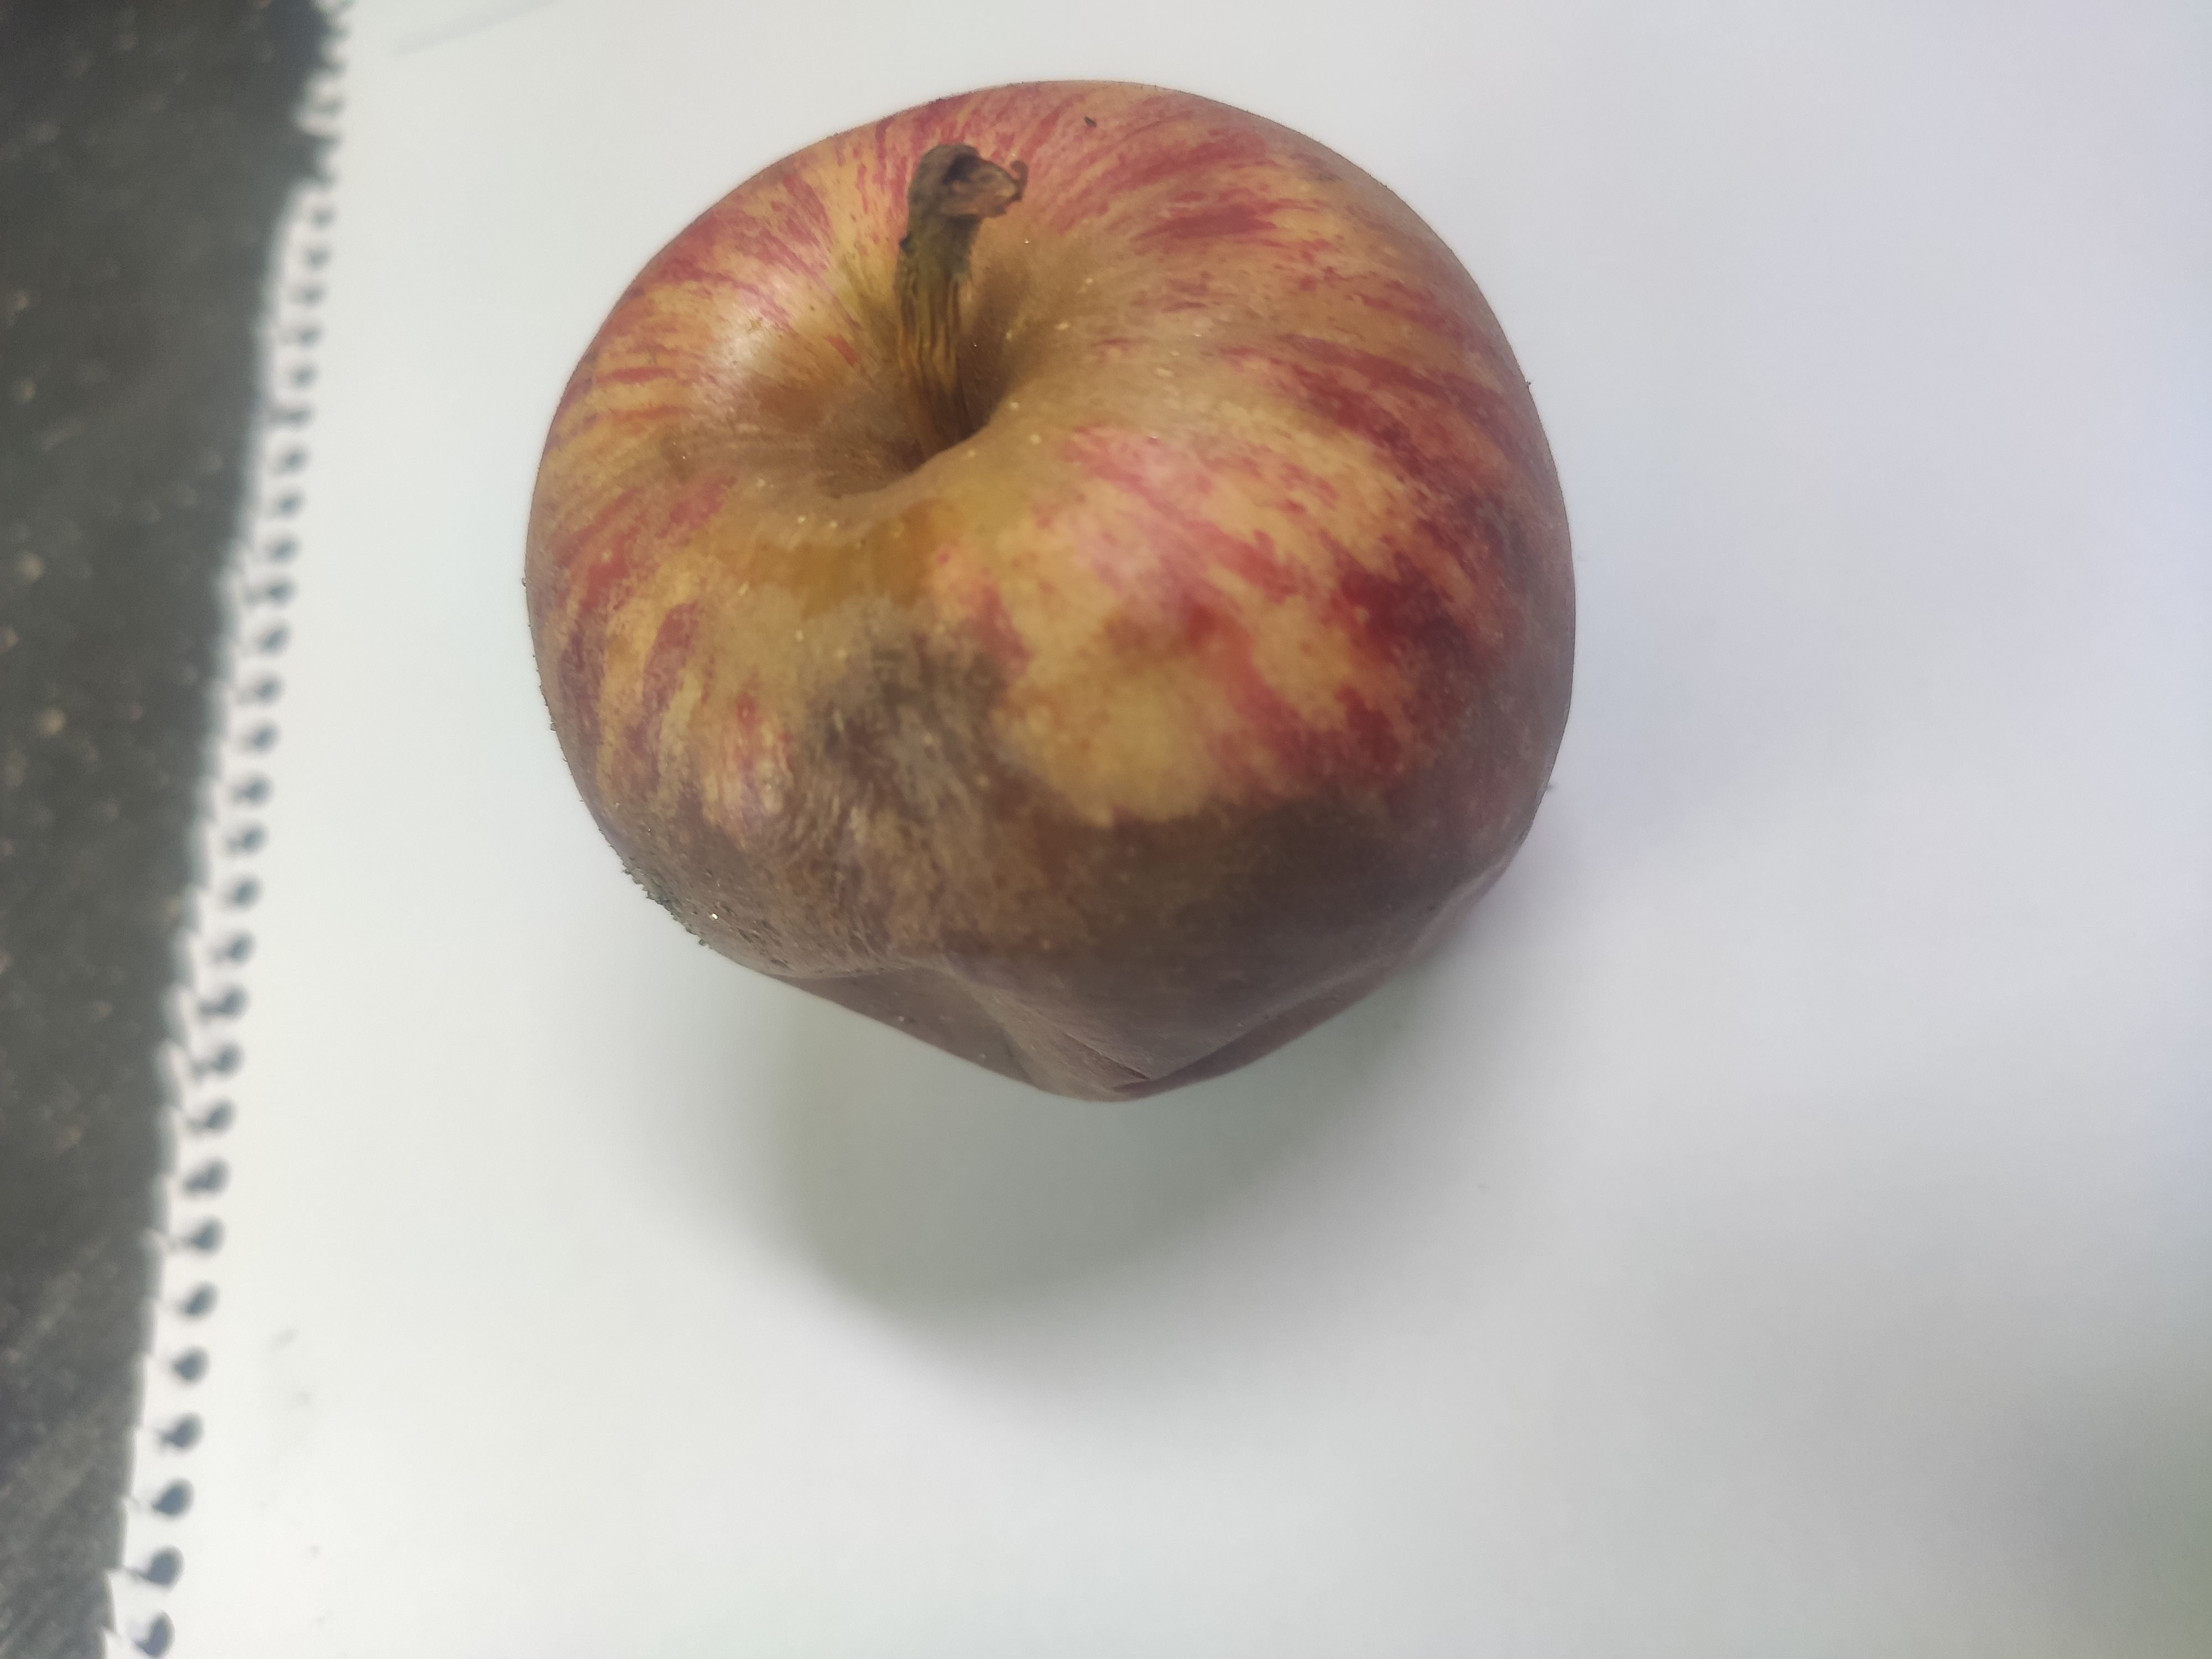
Fruit: apple
Grade: 3rd-grade